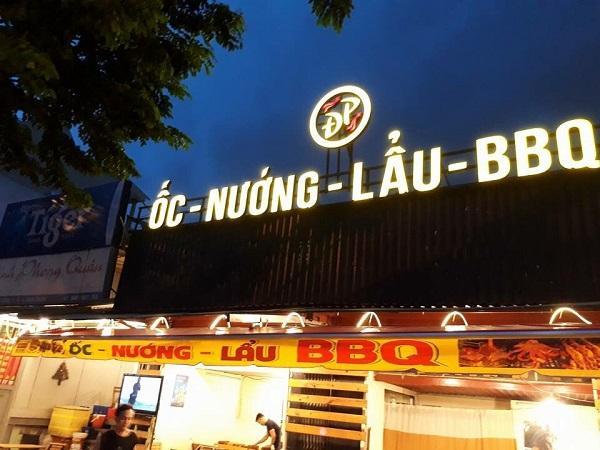
có một cái logo hình tròn xuất hiện ở trên biển hiệu